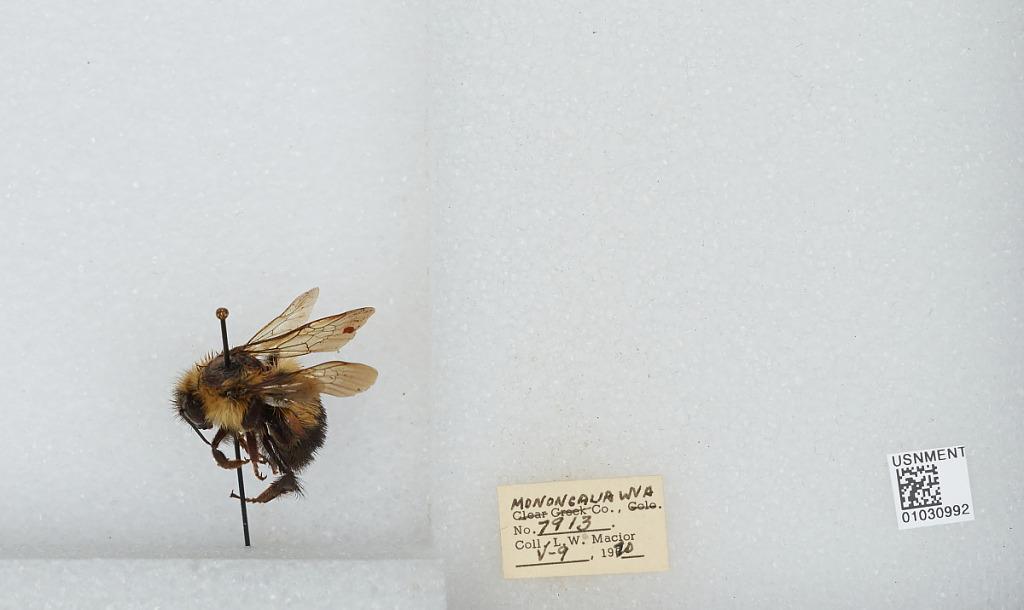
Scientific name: Bombus (Pyrobombus) vagans vagans Smith
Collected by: L. Macior
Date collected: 1970-5-9
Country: United States
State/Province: West Virginia
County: Monongalia
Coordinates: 39.6303, -80.0464